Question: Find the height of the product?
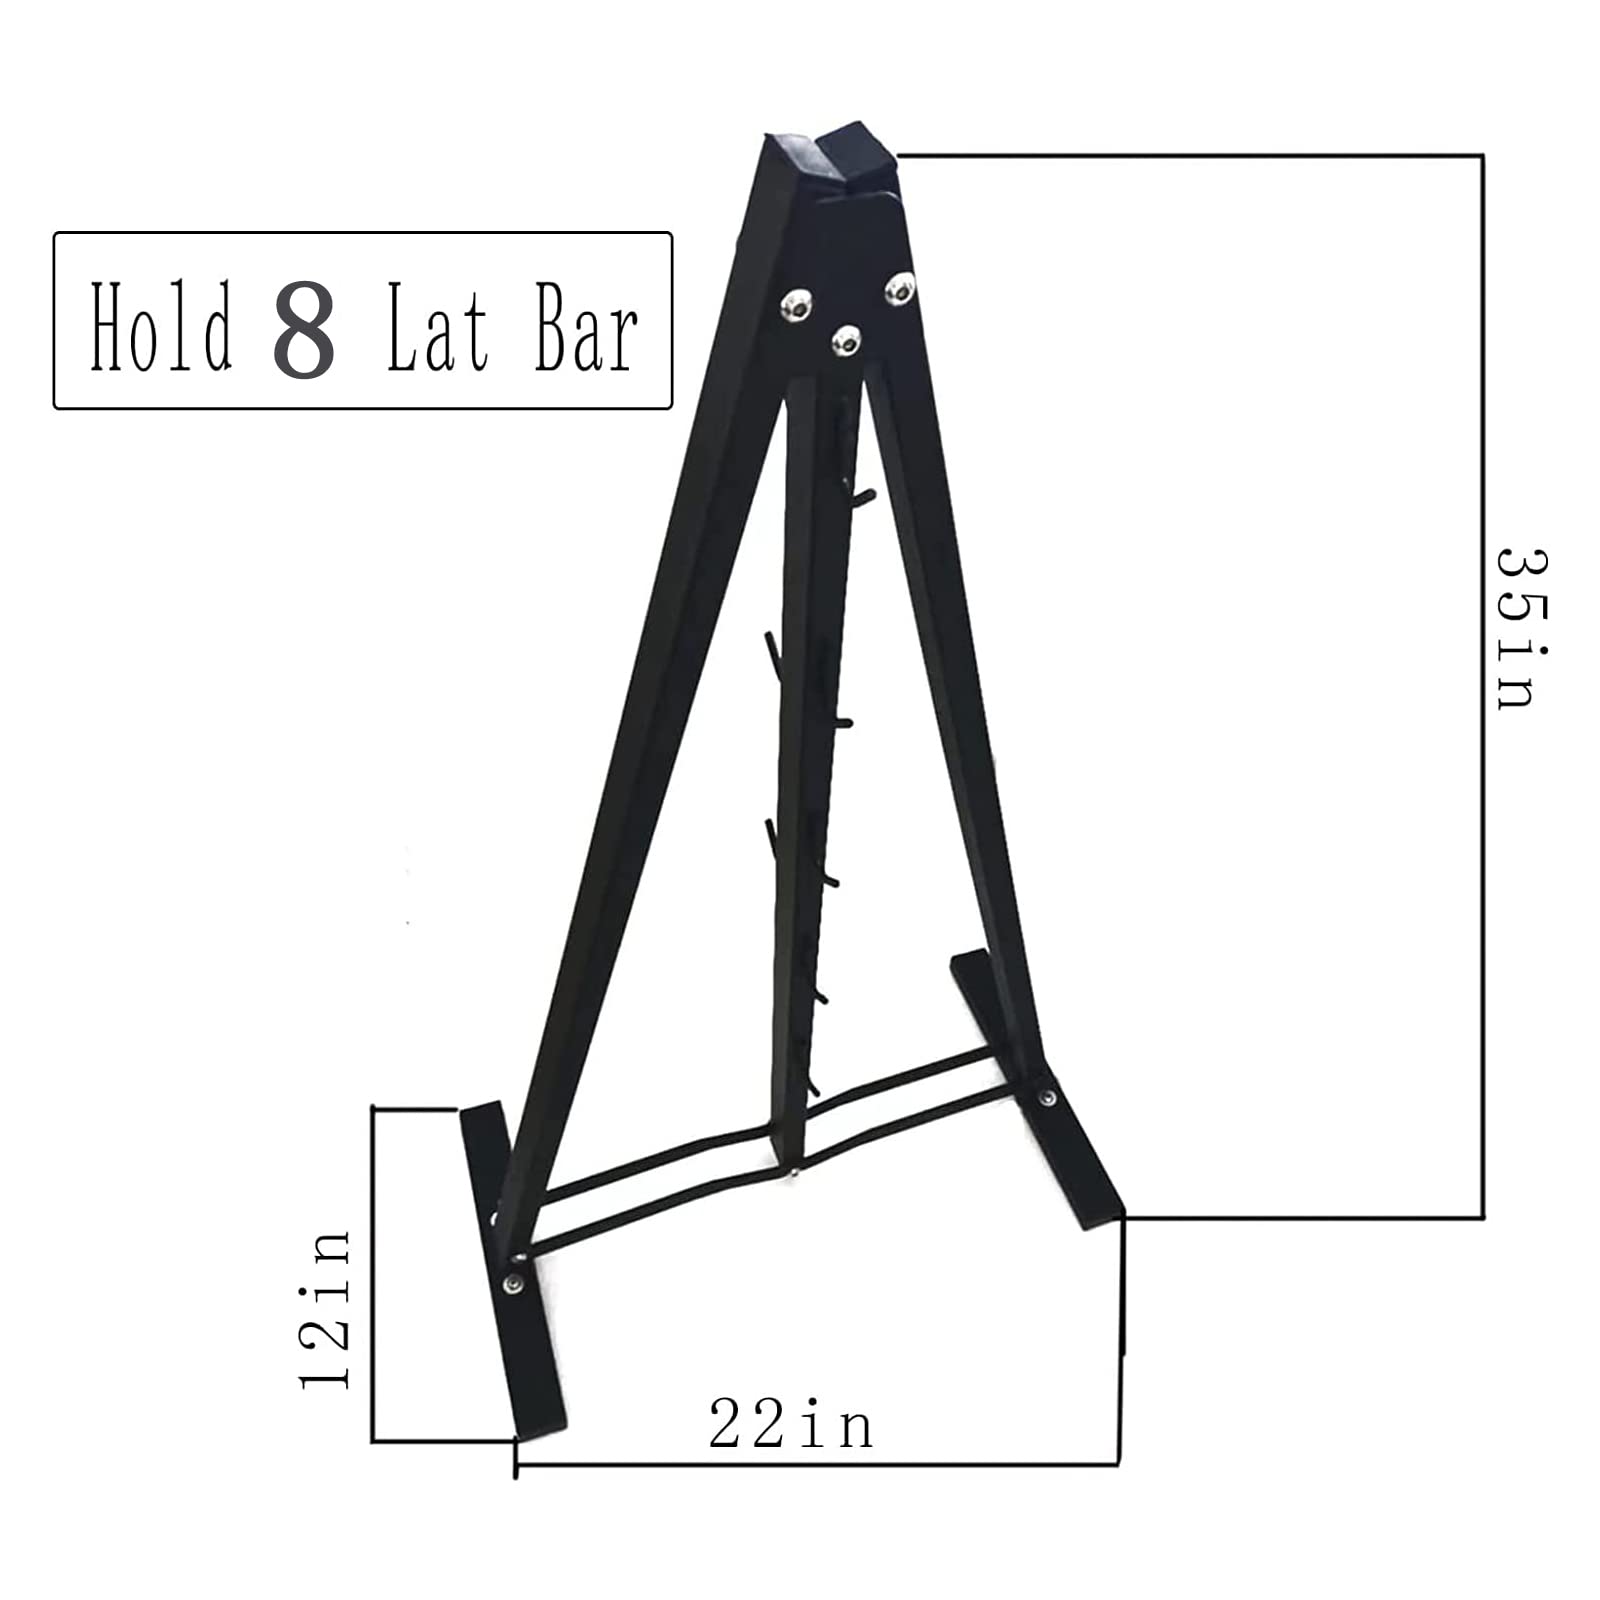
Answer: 35.0 inch